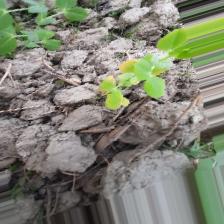
Label: Normal